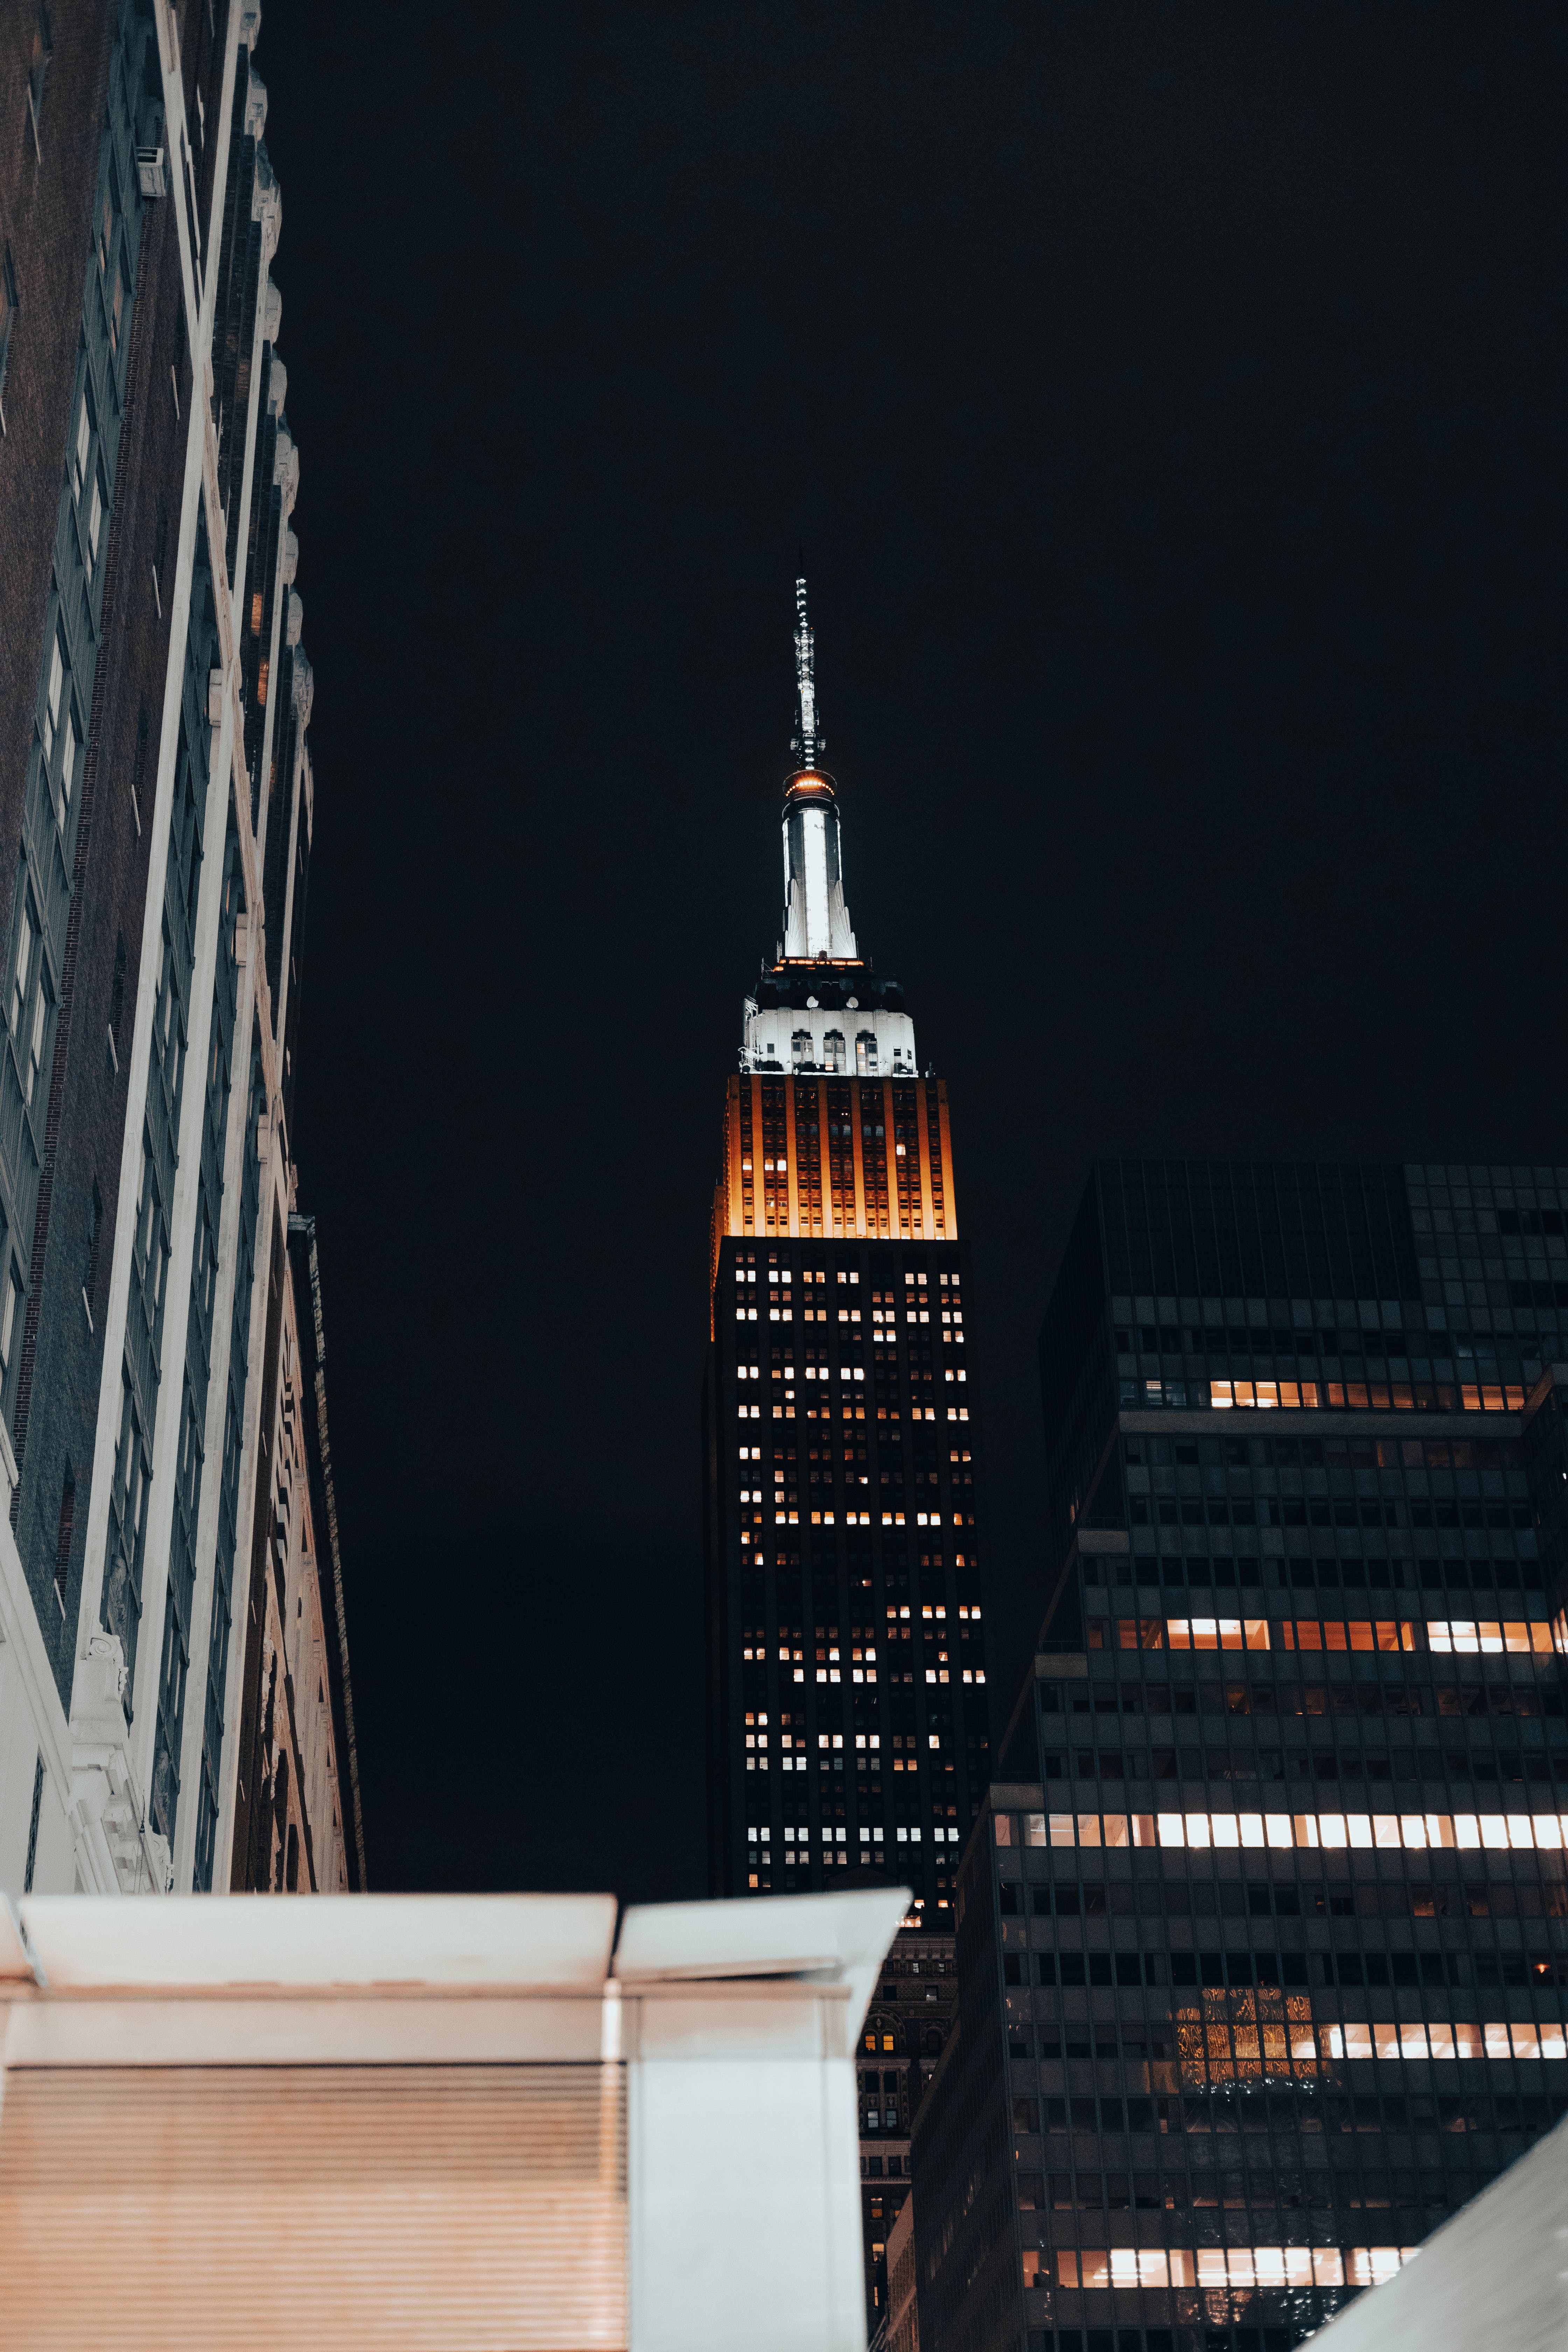
city, skyscraper, building, window, tower, tower block, condominium, world, cityscape, sky, commercial building, metropolitan area, urban design, metropolis, facade, Tints and shades, mixed use, symmetry, apartment, downtown, headquarters, roof, night, spire, composite material, skyline, corporate headquarters, darkness, engineering, midnight, rectangle